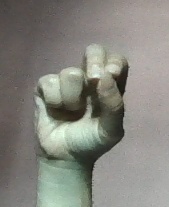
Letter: gaaf